Chevrolet Corvette (C4)

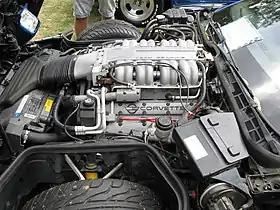
"LT5" V8 in a C4 ZR1

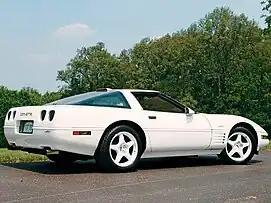
1992 Corvette ZR1

General Motors acquired Group Lotus, a UK based engineering consultant and performance car manufacturing firm, during 1986. The Corvette division approached Lotus with the idea of developing the world's fastest production car, to be based on the C4 generation of the Corvette. With input from GM, Lotus designed a new engine to fit in place of the L98 V8 that was powering the standard C4. The result was what GM dubbed the LT5, an aluminum-block V8 with the same bore centers as the L98, but with four overhead camshafts and 32 valves. Lotus also designed a unique air management system for the engine to provide a wider power band by shutting off 8 of the 16 intake runners and fuel injectors when the engine was at part-throttle, while still giving the ZR1 a power output of when at wide open throttle.